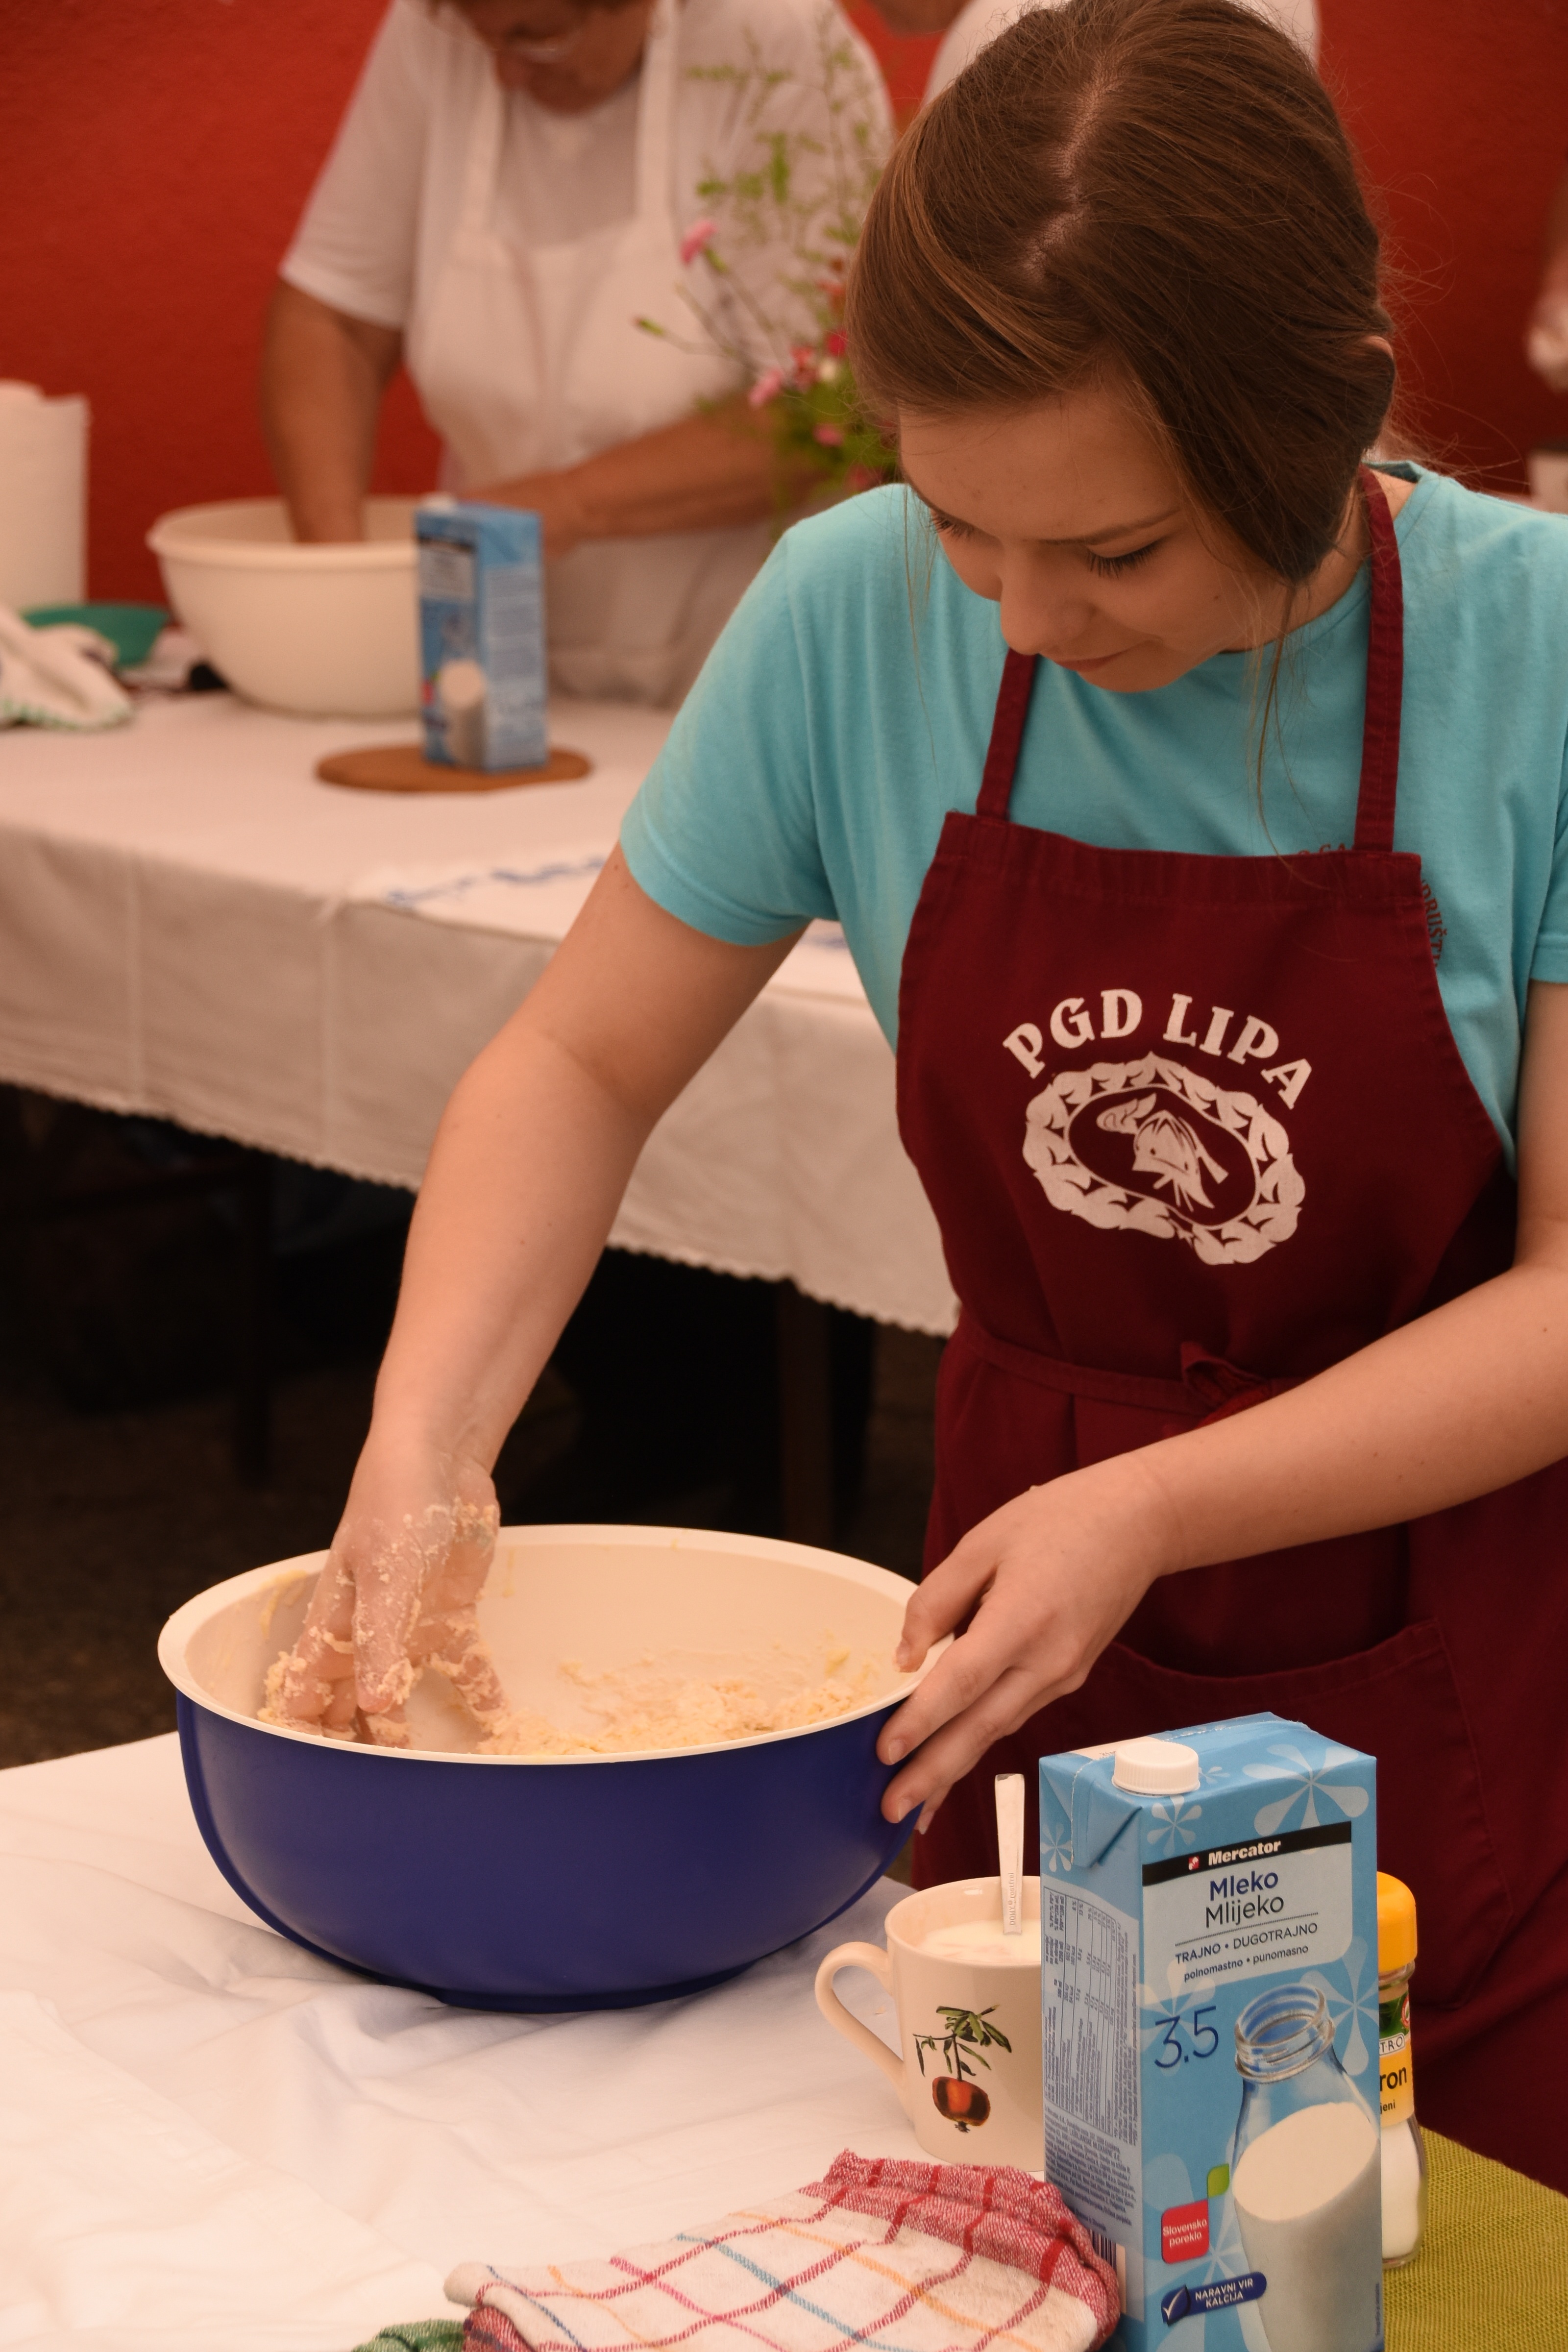
play, child, baking, eat, dough, cook, toddler, party, hand labor, sense